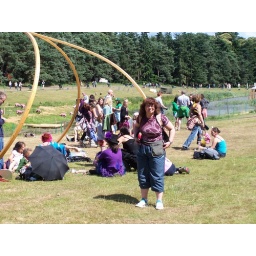
Ship sculpture by the lake and pink sheep